Saw (franchise)

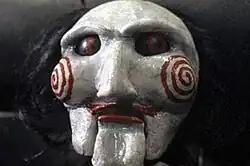
Billy the Puppet in the 2003 short film

Billy is a puppet resembling a ventriloquist's dummy, sometimes seen riding a tricycle, that has appeared throughout the films and has become a type of mascot for the series. It is used by the Jigsaw Killer to communicate with his victims by delivering televised messages or occasionally in person to describe details of the sadistic traps and the means by which the victims could survive. Viewers have sometimes incorrectly identified the puppet itself as Jigsaw, because of its presence and connection to the killer.